List of companies based in Newcastle upon Tyne

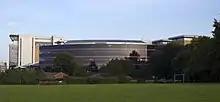
Virgin Money have their headquarters in the Gosforth suburb of Newcastle upon Tyne

This is a list of companies whose British or regional headquarters are located in Newcastle upon Tyne or in nearby North Tyneside.